Nancy Lincoln

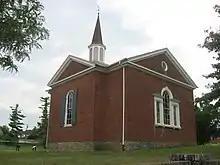
Rear of the Lincoln Marriage Temple, which shelters the cabin in which Thomas Lincoln married Nancy Hanks. Built in 1931, it is part of Old Fort Harrod State Park in Harrodsburg, Kentucky.

On June 12, 1806, Hanks married Thomas Lincoln at Beechland, the home of Richard Berry, by Reverend Jesse Head. Nancy was brought to the home to work as a seamstress by her friend Polly Ewing Berry, the wife of Richard Berry Jr. since October 10, 1794. Polly was a friend of Nancy's from Mercer County, Kentucky, and Richard Berry Jr. was a good friend of Thomas Lincoln. Lincoln proposed to her in his childhood home at what is now Lincoln Homestead State Park or in the Francis Berry house in front of the fireplace.